The Sea of Trees

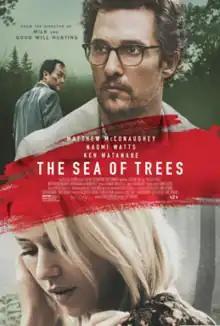
Theatrical release poster

The Sea of Trees is a 2015 American drama mystery film directed by Gus Van Sant and written by Chris Sparling. The film stars Matthew McConaughey, Ken Watanabe, Naomi Watts, Katie Aselton and Jordan Gavaris.